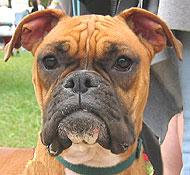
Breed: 225-n000082-boxer